Detroit Zoo

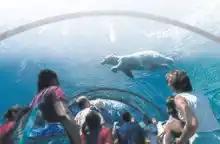
Tunnel through the polar bear exhibit.

In 2005 the Zoo became the first in the U.S. to no longer keep elephants for ethical reasons, claiming the Michigan winters were too harsh for the animals and that confining them was stressful. The elephants, Wanda and Winky, were relocated to the Performing Animal Welfare Society's (PAWS) sanctuary in San Andreas, California. Winky died in April 2008; Wanda died in February 2015. The former elephant exhibit was renovated and is now home to two white rhinoceros, Jasiri and Tamba.